Final Fantasy Agito

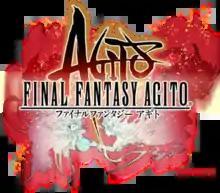

was a role-playing video game developed and published by Square Enix for mobile devices. The game's story was set in the universe of "Final Fantasy Type-0", and was an entry in the "Fabula Nova Crystallis" subseries. A downloadable episodic game similar to "Final Fantasy Dimensions", it featured a turn-based combat system encouraging both single-player exploration and multiplayer combat. There was a day-night cycle tied to the real-world time of day, and it featured a social element whereby talking with and befriending certain characters advanced the player's ranking in the game.